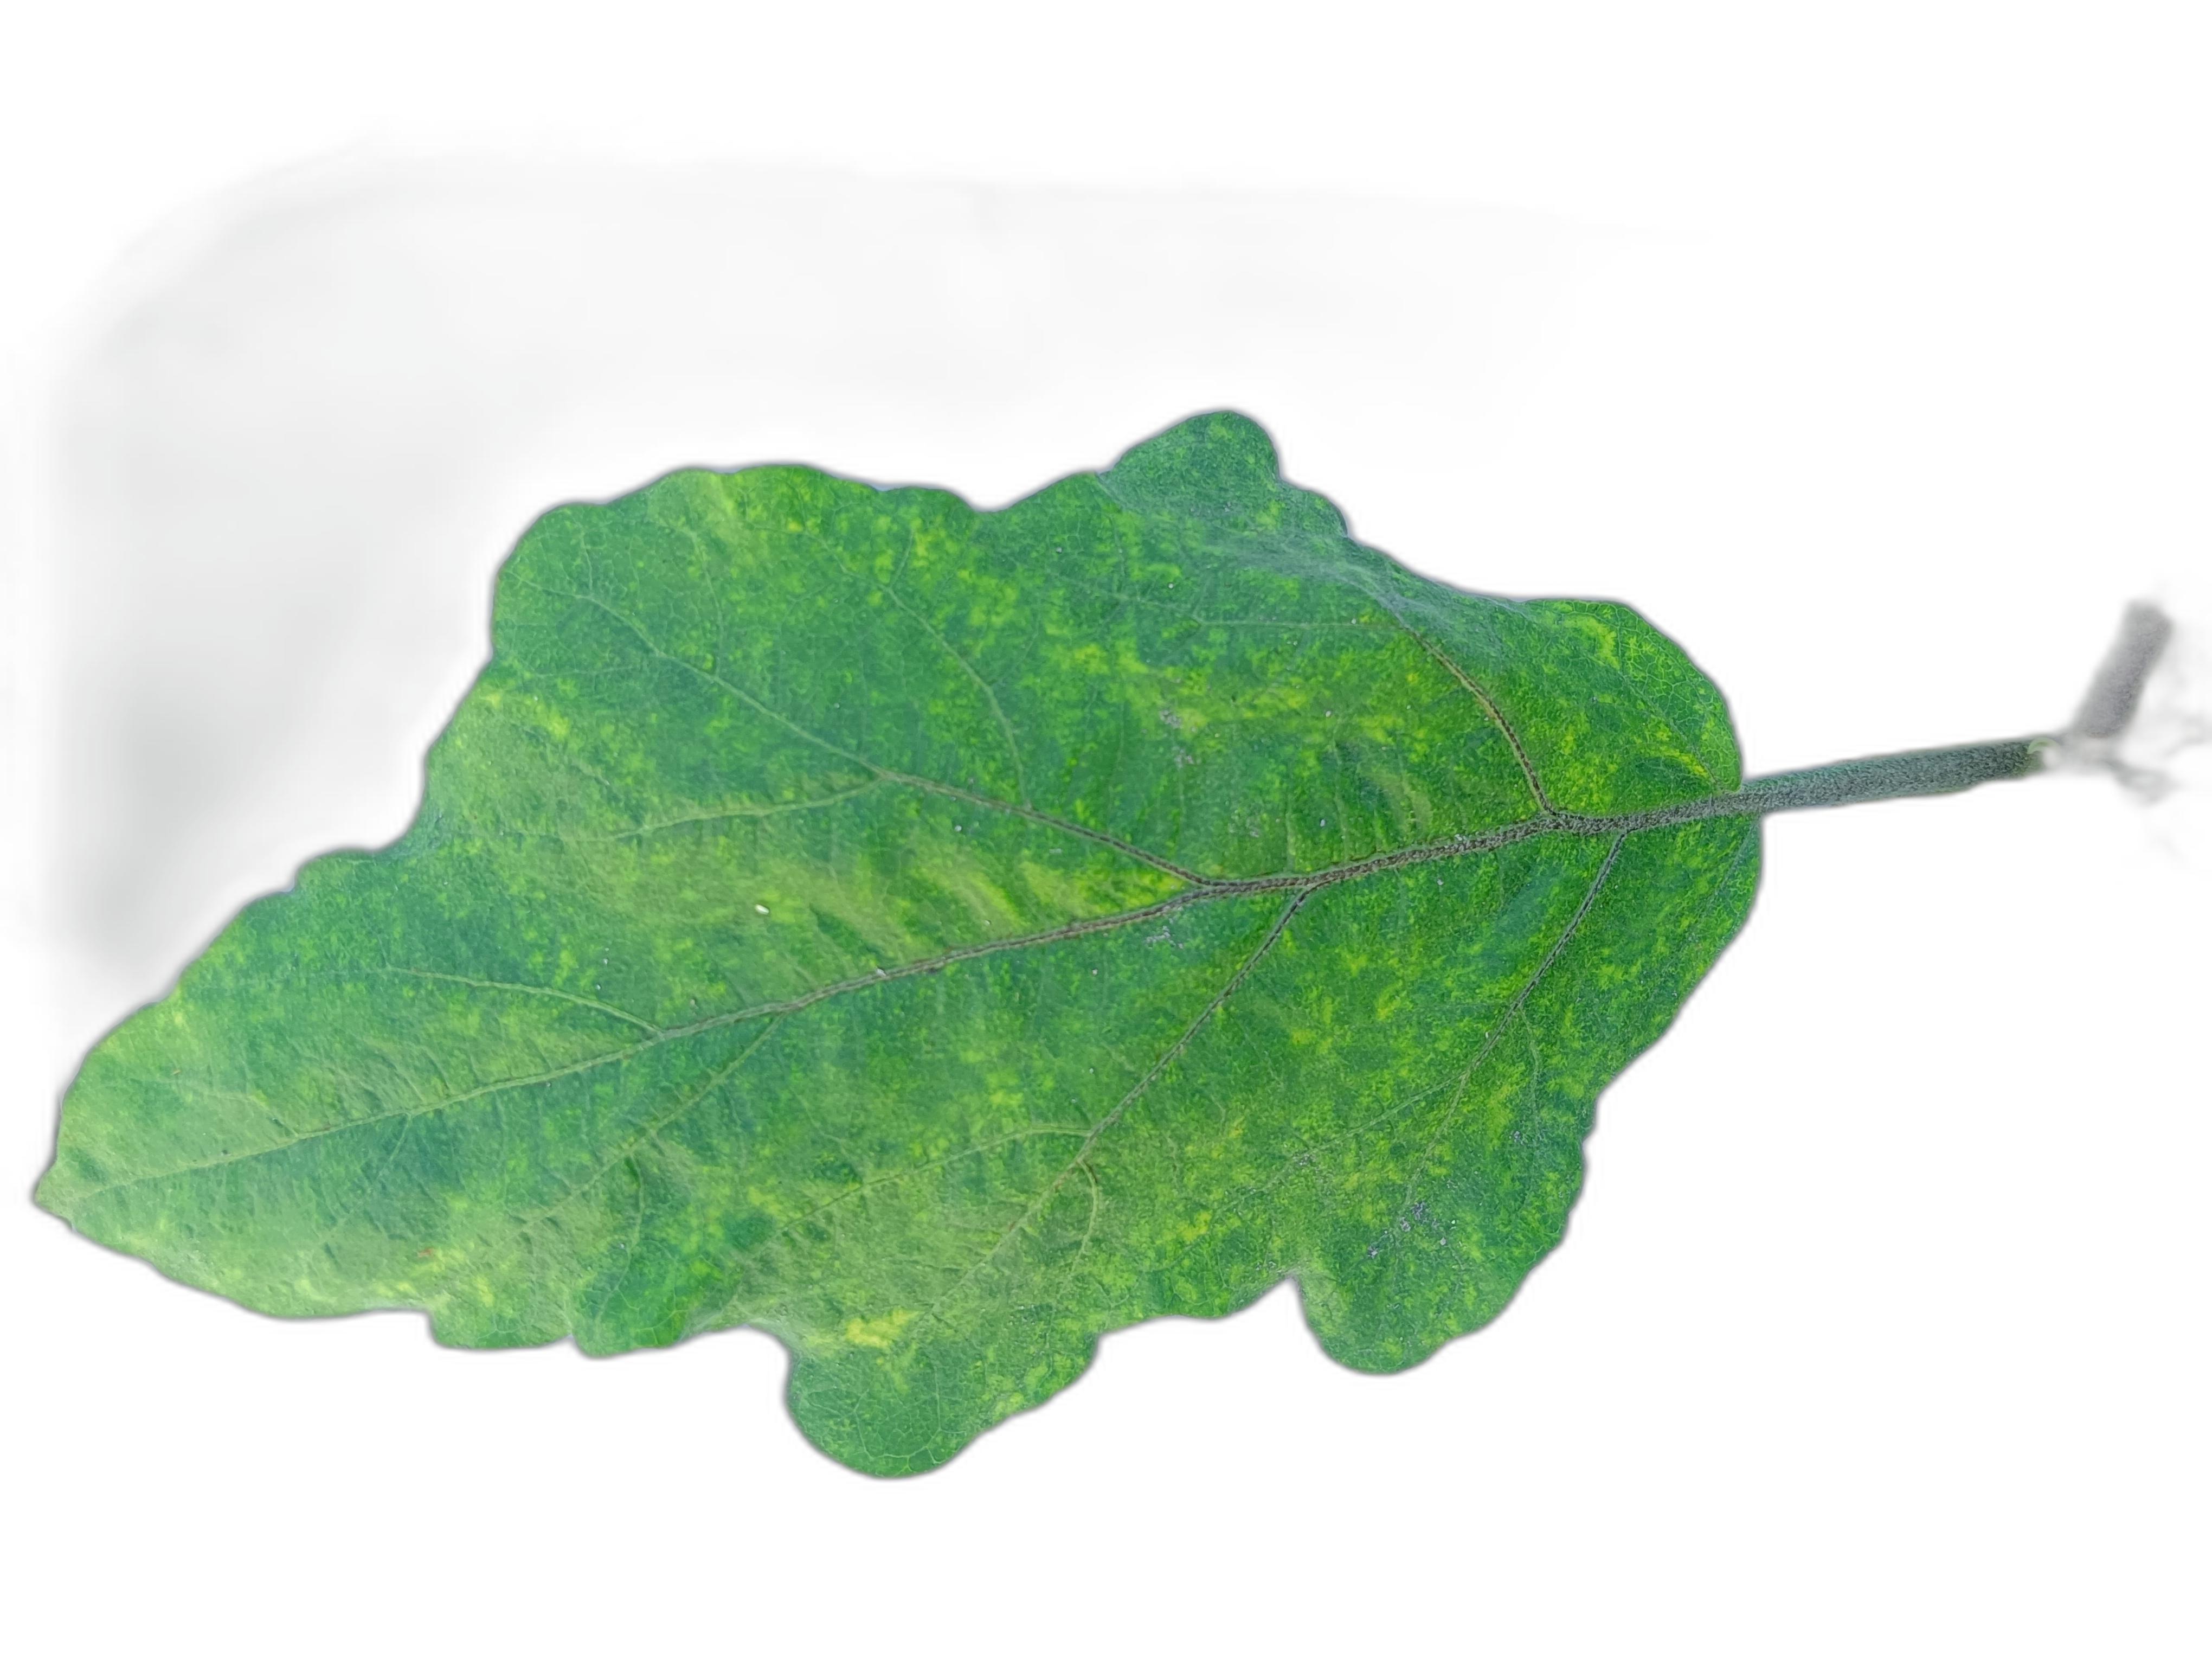
Label: Mosaic Virus Disease